Ciral

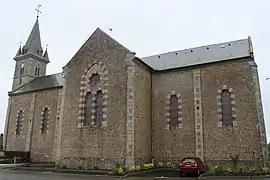
The church in Ciral

Ciral is a commune in the Orne department in north-western France.